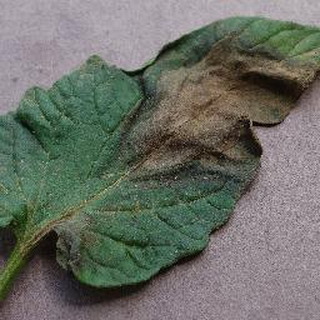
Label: tomato_late_blight